Swimming at the 1996 Summer Olympics – Men's 200 metre backstroke

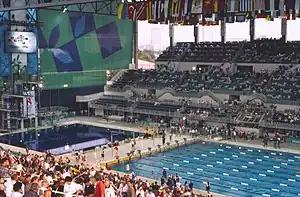
The swimming pool at the 1996 Olympics

The men's 200 metre backstroke event at the 1996 Summer Olympics took place on 26 July at the Georgia Tech Campus Recreation Center in Atlanta, United States. There were 39 competitors from 33 nations. Each nation had been limited to two swimmers in the event since 1984. The event was won by Brad Bridgewater of the United States, with his countryman Tripp Schwenk taking silver. It was the first time since 1980 that one nation had two swimmers on the podium in the event (Hungary took gold and silver then). Bridgewater's victory was the United States' first in the event since 1984 and fourth overall. Italy earned its second consecutive bronze medal in the men's 200 metre backstroke, with Emanuele Merisi taking the honours this time.